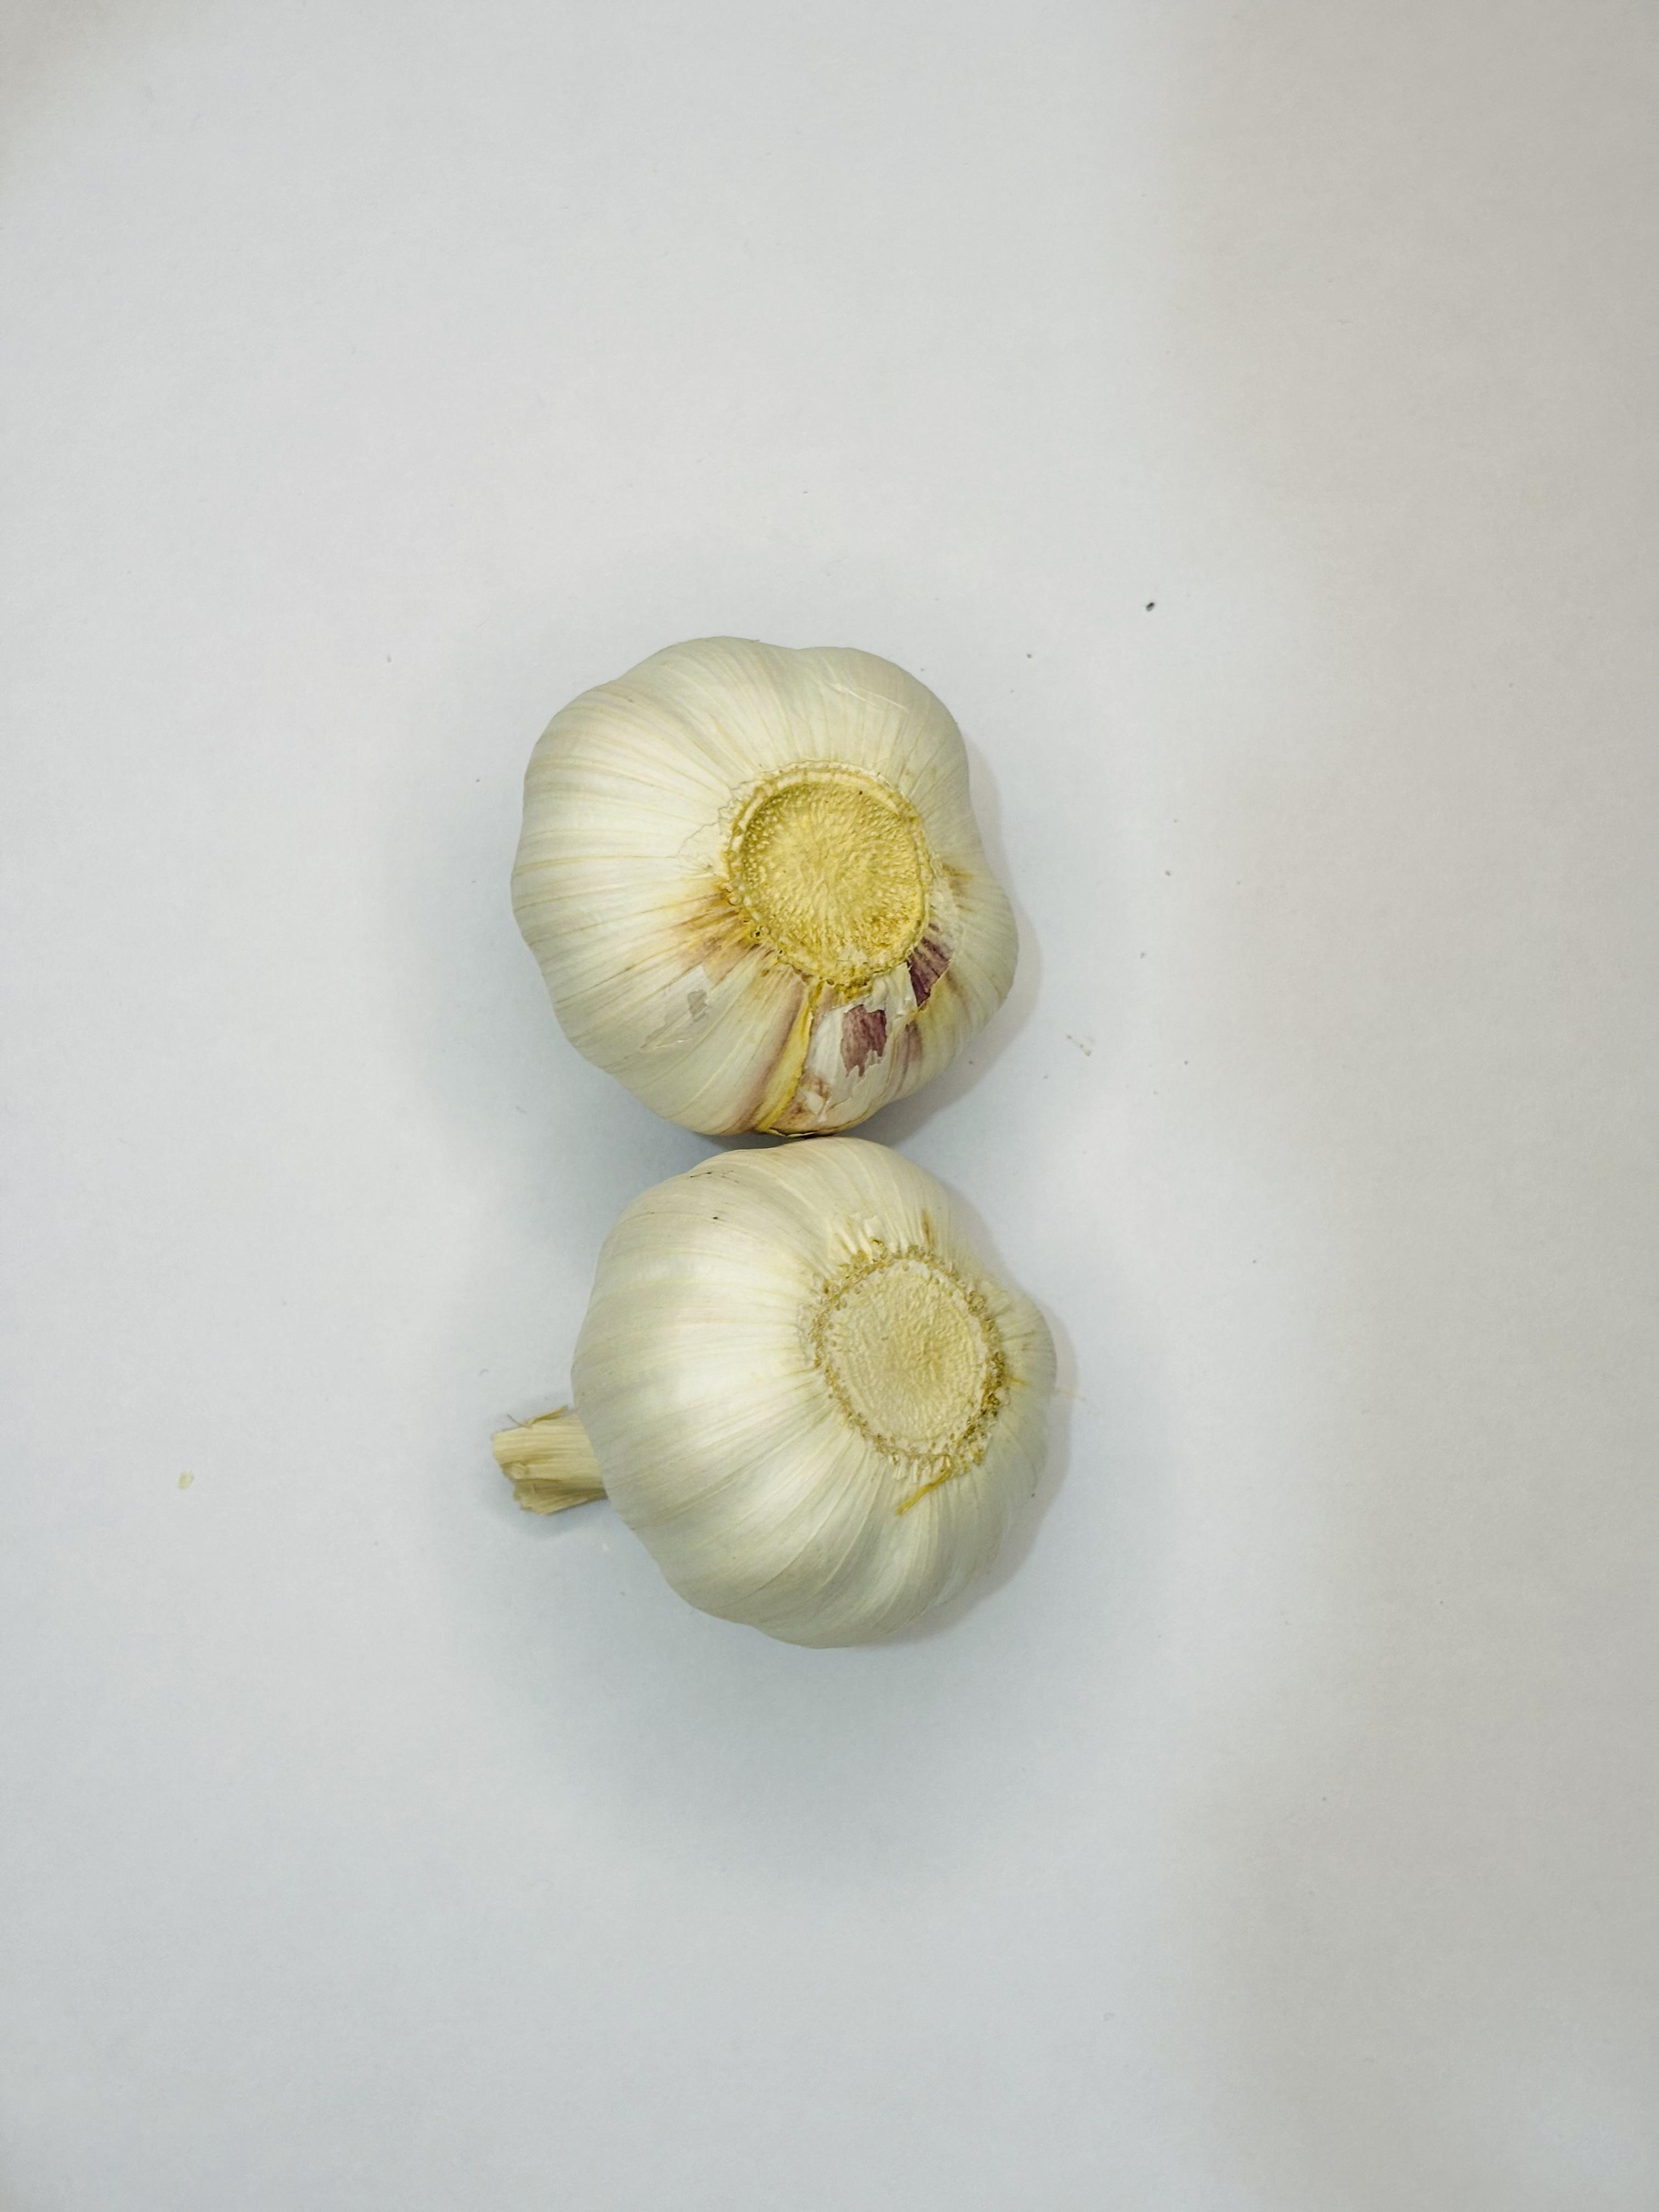
Label: Garlic